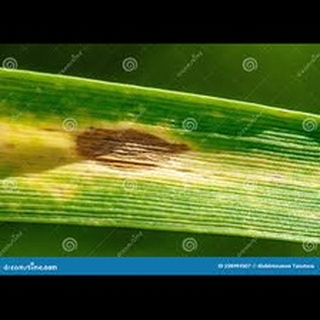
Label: wheat_leaf_blight